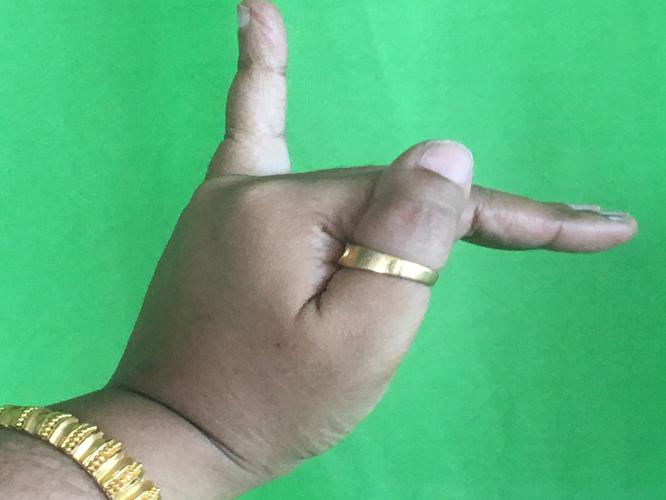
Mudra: Mrigasirsha
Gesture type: single_hand